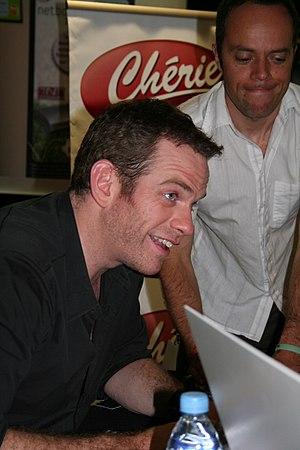
Séance de dédicaces avec Garou organisée par la Fnac des Champs-Élysées (Paris, France).
Pierre Garand, dit Garou, né le 26 juin 1972 à Sherbrooke, est un chanteur québécois.